BSC Rehberge Berlin

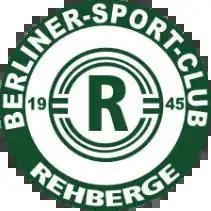
Rehberge Berlin club logo

Rehberge Berlin is a German association football club from the city of Berlin. It was established in the aftermath of World War II on 1 June 1945 as "Sportgruppe Rehberge Berlin" and formed a football department on 11 August 1945 when joined by the former memberships of "Berliner Fußball-Club Colombia 1935" and "Sportverein Helios 1919 Berlin".